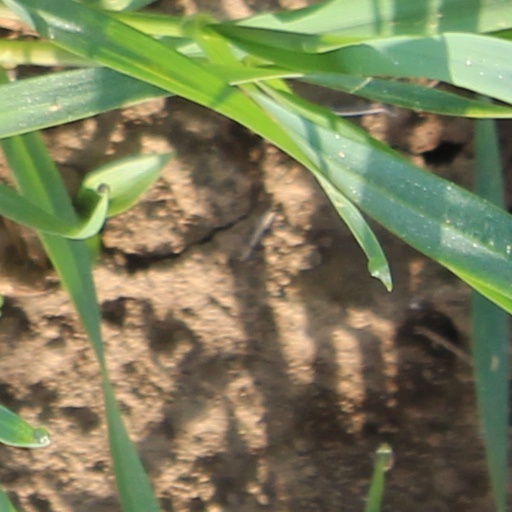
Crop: wheat